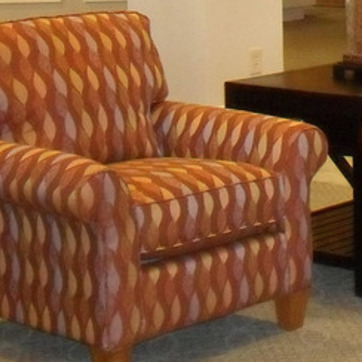
Material: fabric